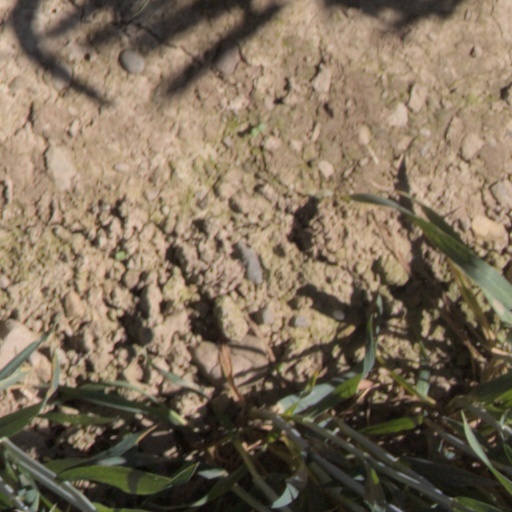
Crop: wheat